Hilding Hagberg

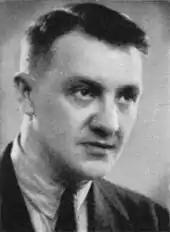
Picture of Hagberg

Karl Hilding Hagberg (28 October 1899 – 17 December 1993) was a Swedish communist politician. He was the leader of the Communist Party of Sweden from 1951 to 1964.